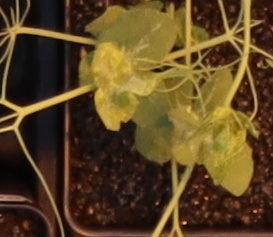
Label: Field Pea